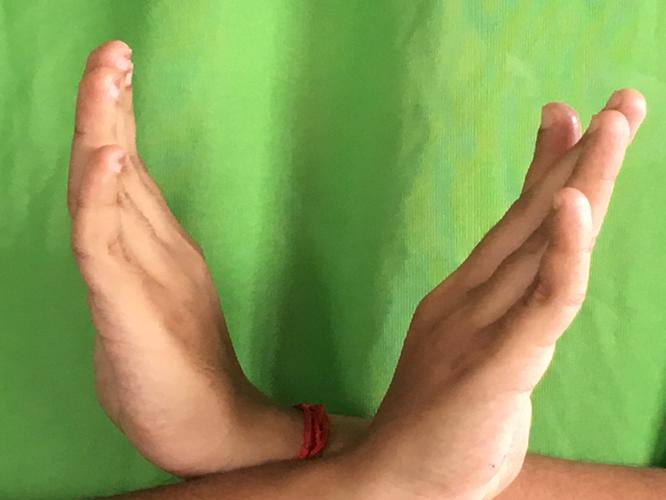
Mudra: Swastikam
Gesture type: double_hand